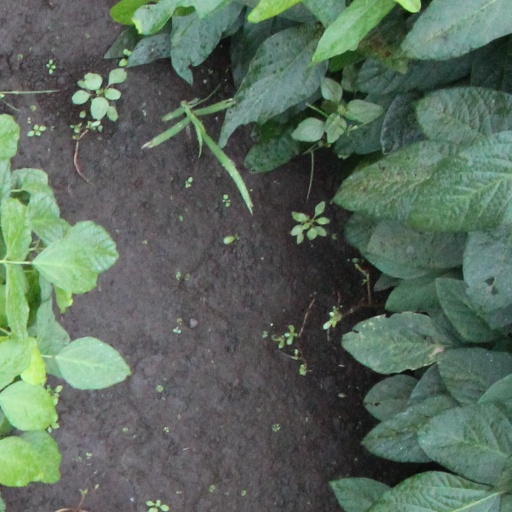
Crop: soybean